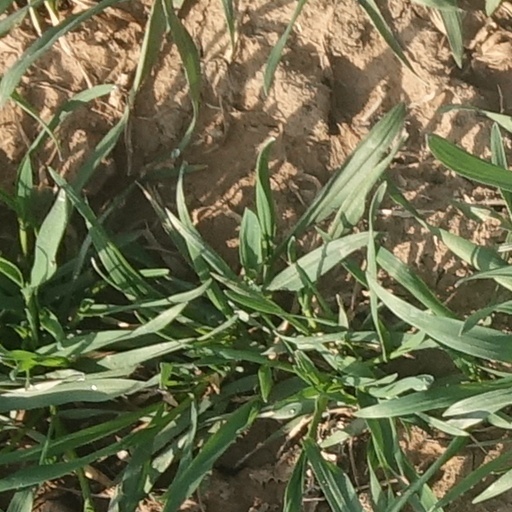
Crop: wheat